School uniforms by country

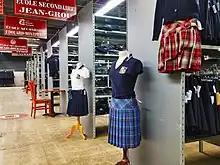
French-language secondary schools uniforms on sale at a warehouse store in Montreal, Quebec.

In Canada, provinces have exclusive jurisdiction over education and schools and decision with regard to mandatory uniforms are generally left to either school boards or individual schools. In general, public schools, who may have a dress code, do not have mandatory uniforms. The exception is Quebec, where French-language primary and secondary schools, especially in Montreal and Quebec City, have gradually been adopting mandatory uniform codes since the mid- 2000s. By 2015, 21 of the 29 secondary schools of Montreal's main French-language school board had implemented mandatory uniform code. In the province's English public school sector most high schools have gradually adopted such a code, some waiting until 2022 and 2023 to do so.